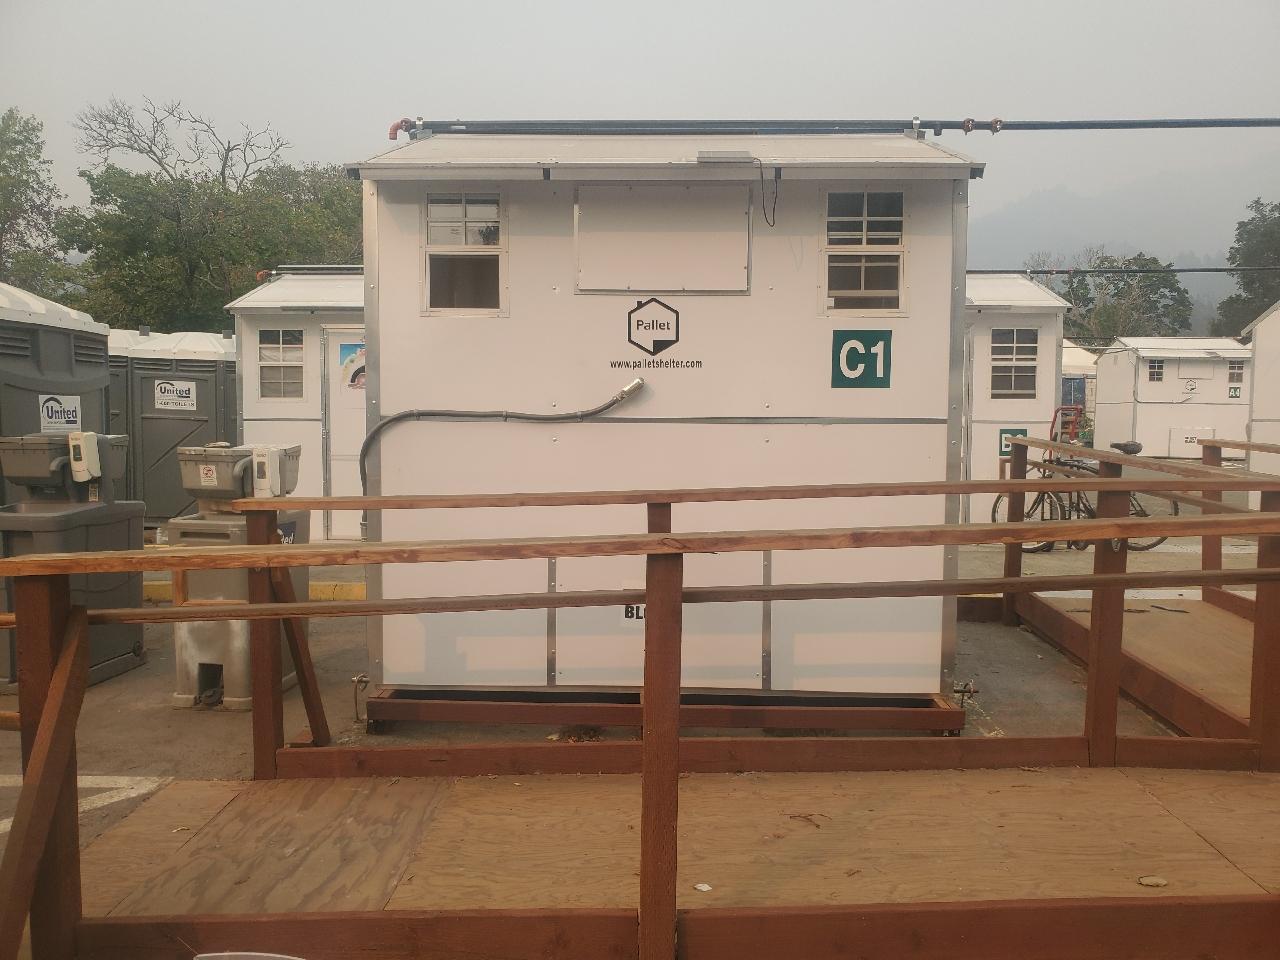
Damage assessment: no_damage